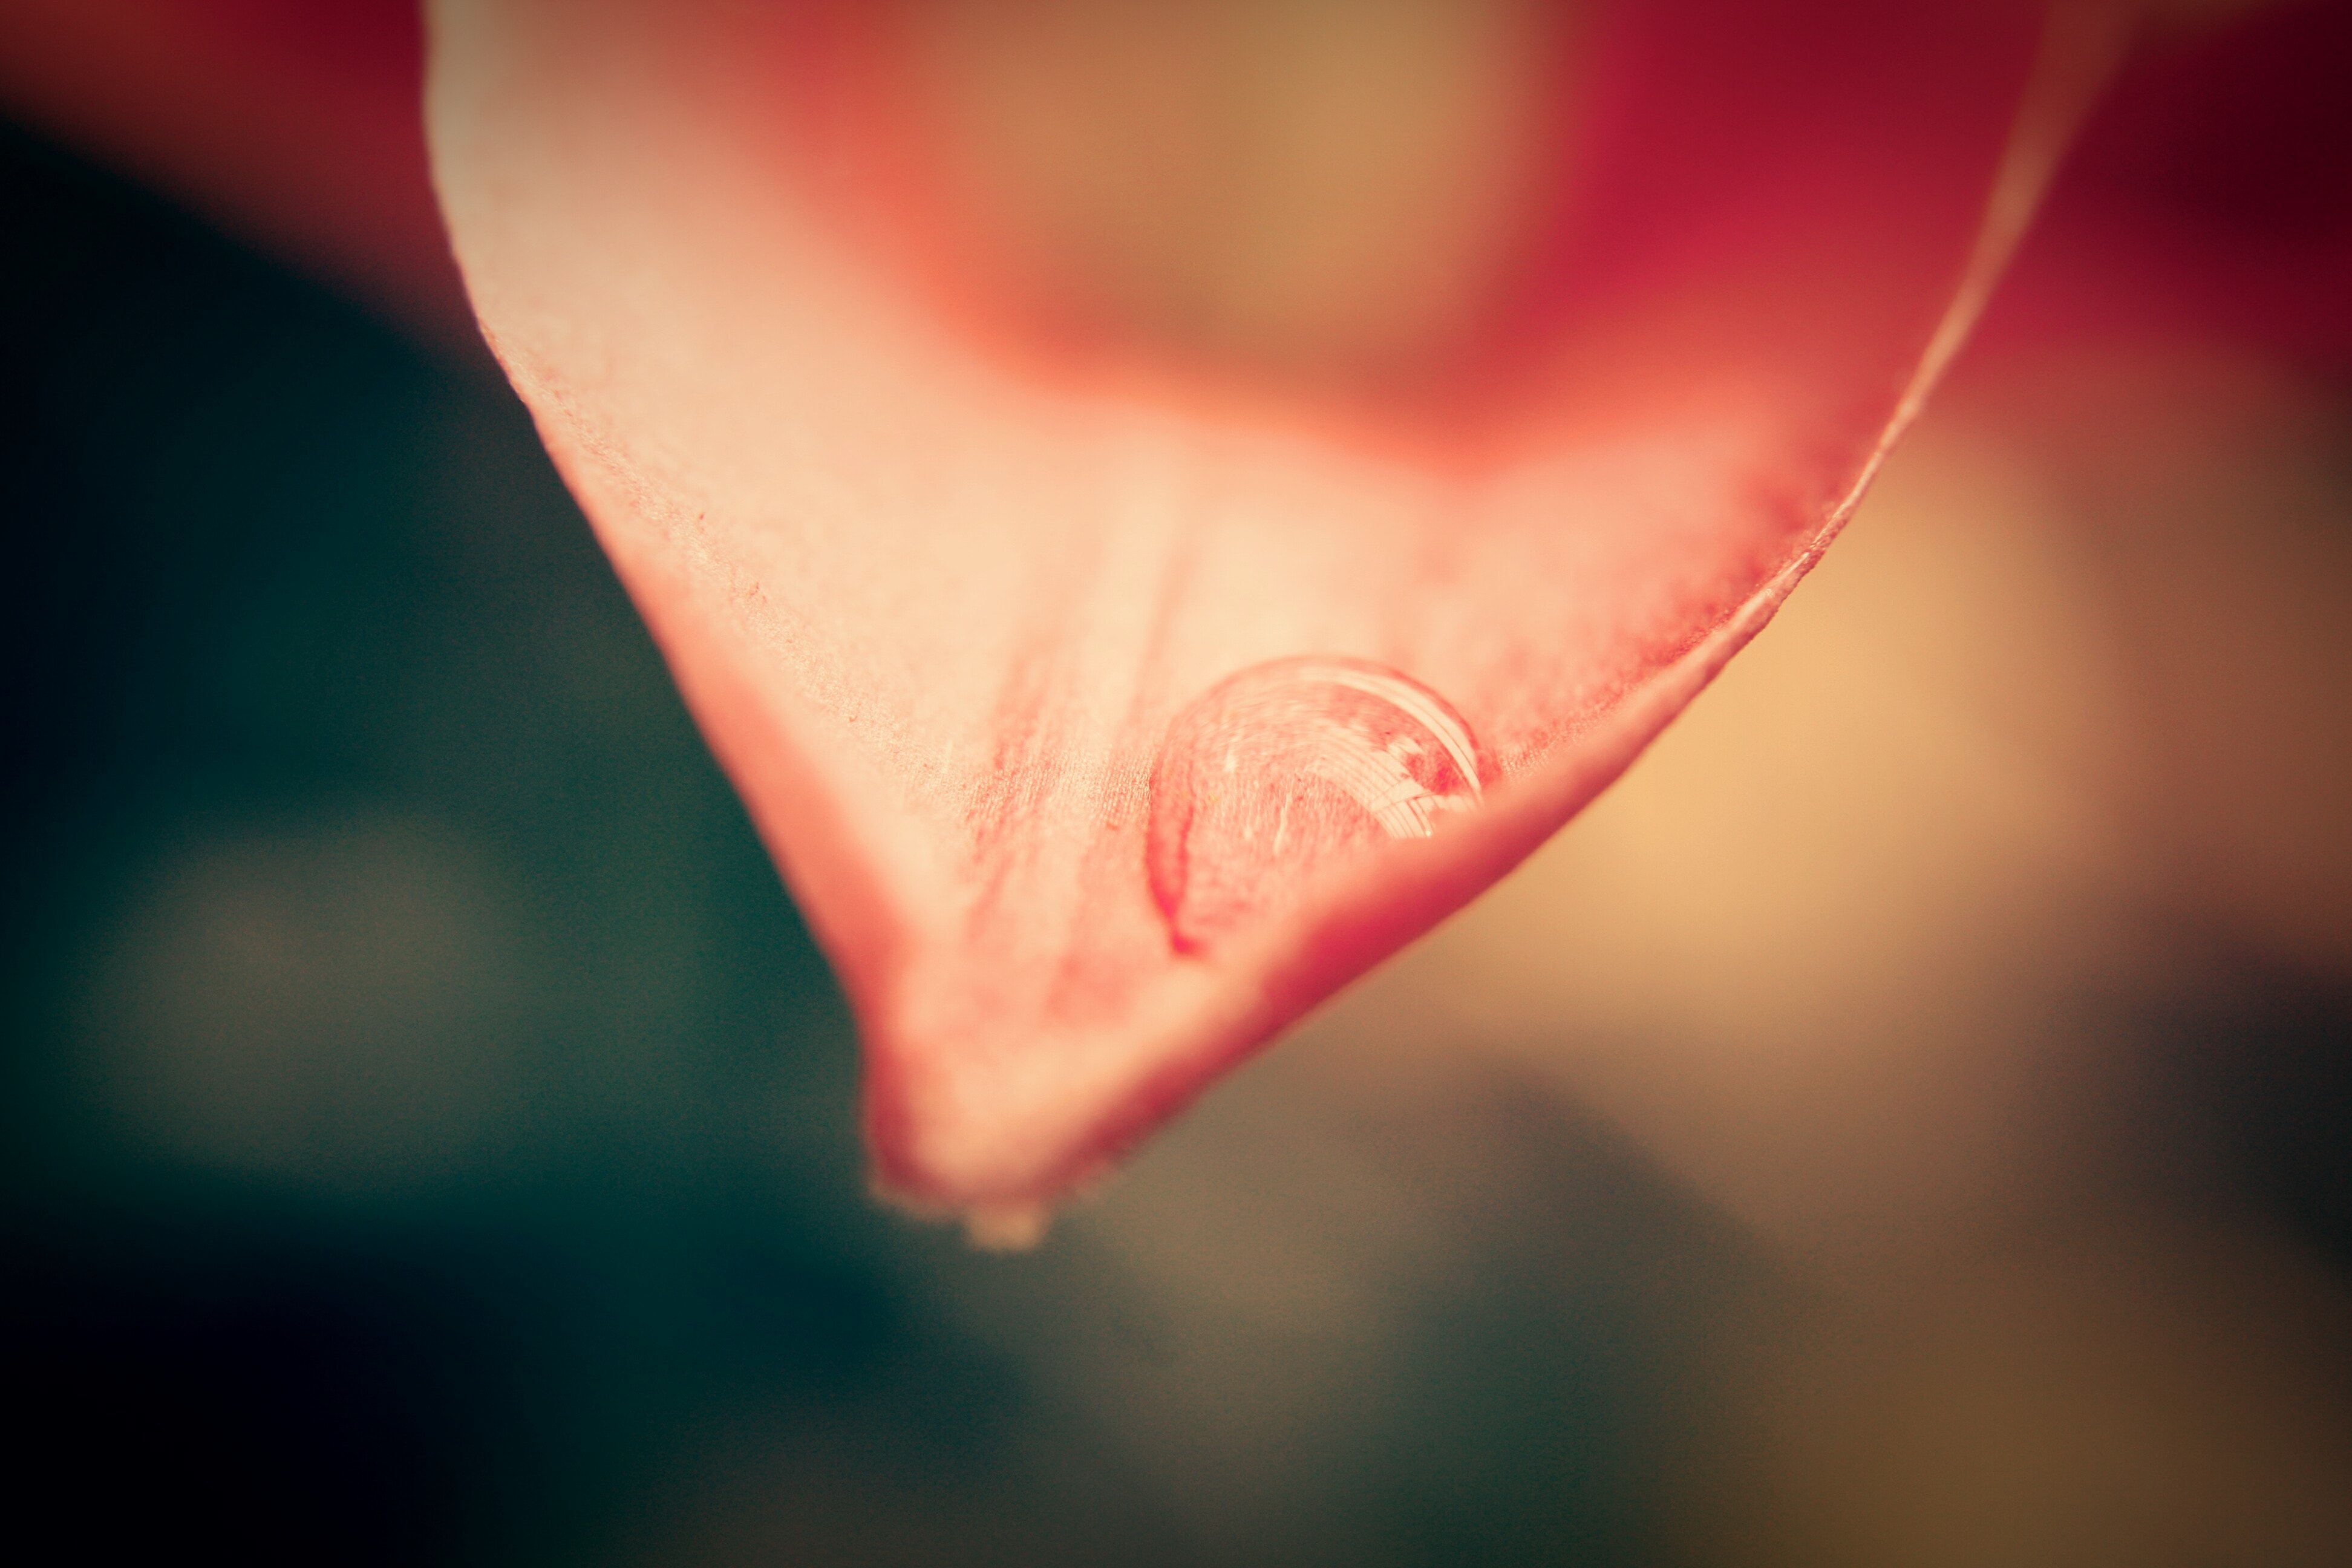
red, light, pink, close up, lip, water, macro photography, sky, hand, photography, mouth, flesh, flower, plant, petal